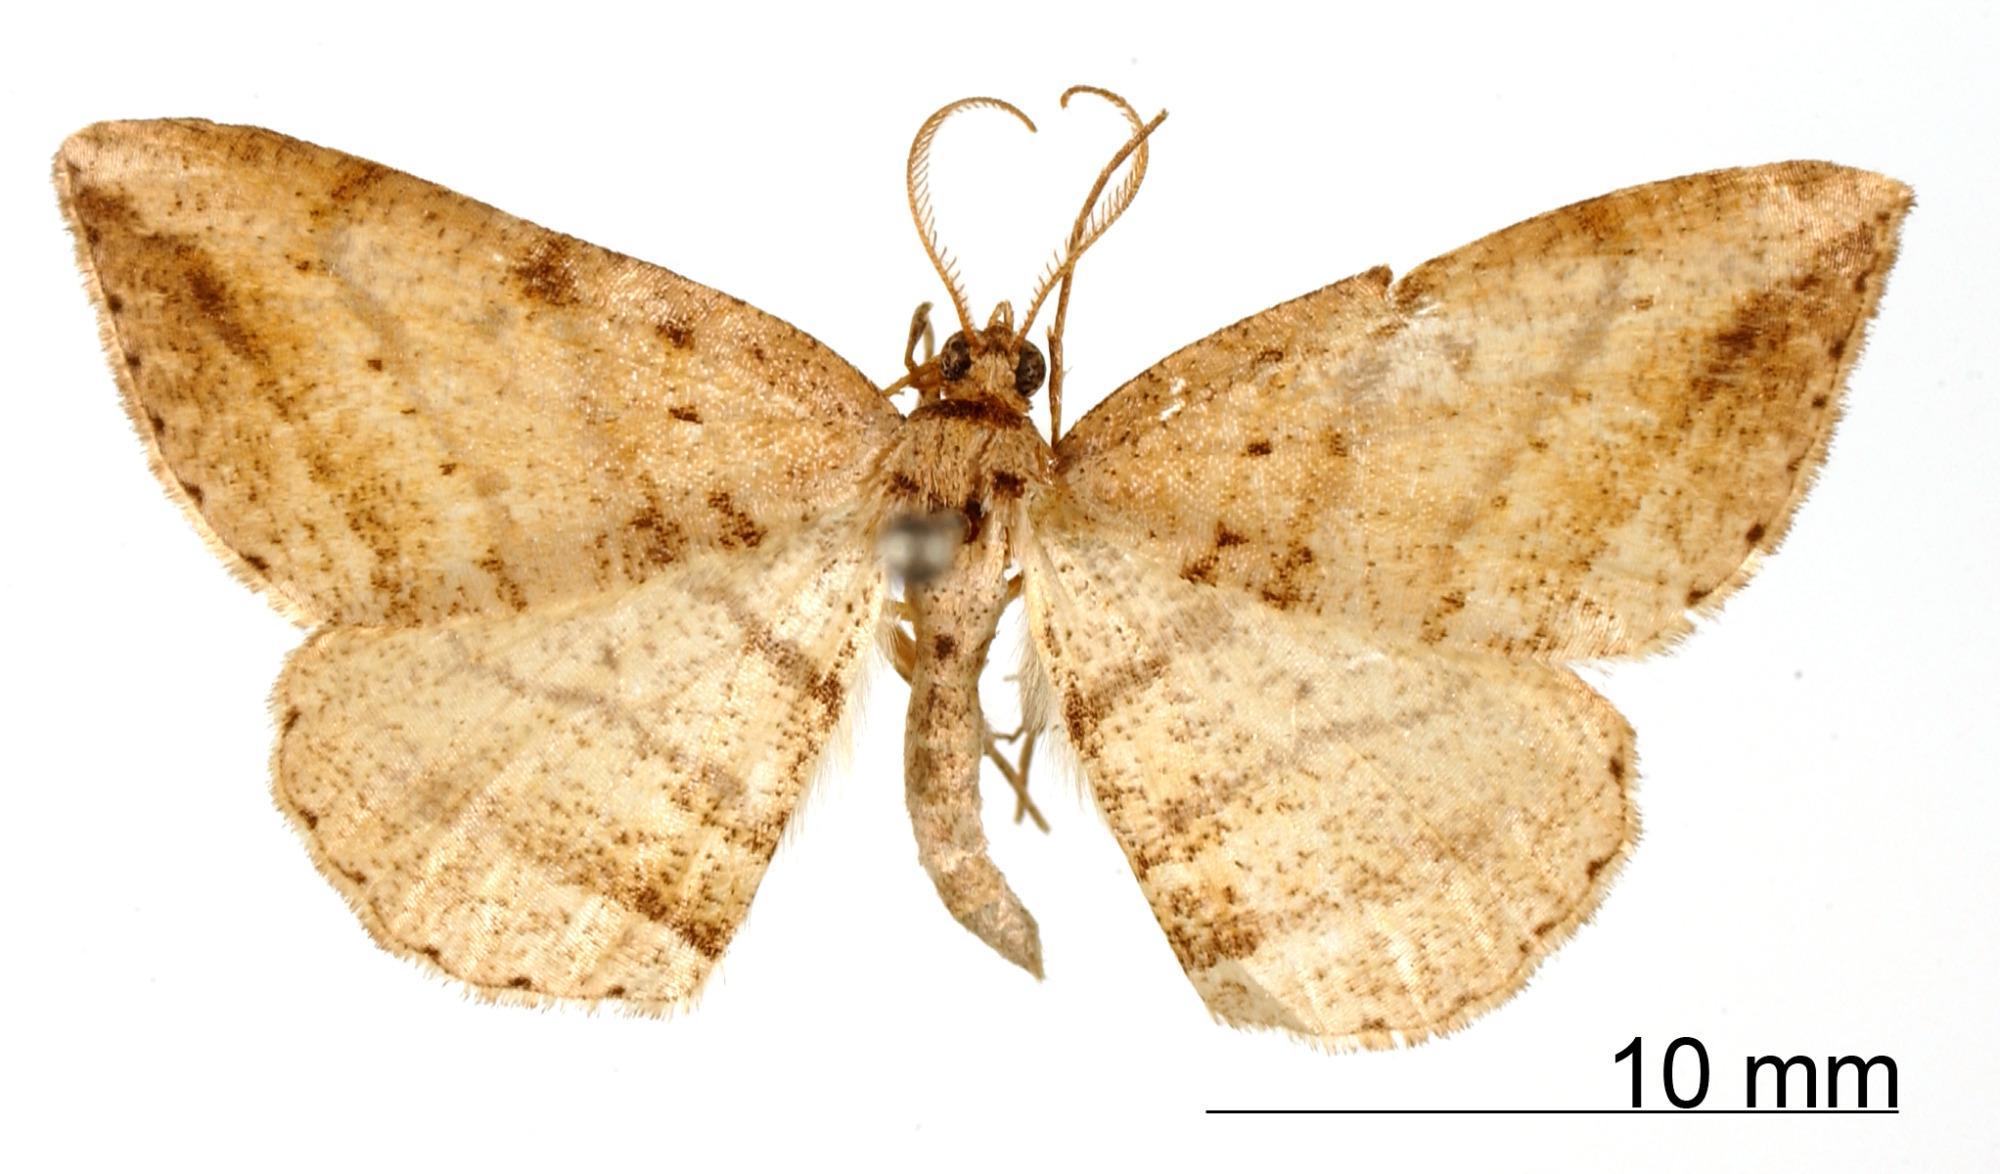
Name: Thamnonoma punctilineata
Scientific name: Thamnonoma punctilineata Dognin, 1902
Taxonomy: Animalia, Arthropoda, Insecta, Lepidoptera, Geometridae, Ennominae
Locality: Loja, Ecuador, Ecuador